Handcrafts and folk art in Michoacán

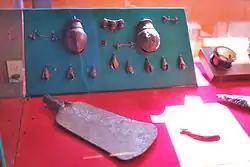
Copper and bronze implements on display at the site museum of Tzintzuntzan

Evidence of pre Hispanic craftsmanship, especially in ceramics, can be found in all parts of the state, but the most developed crafts traditions date from the Purépecha Empire, which centered on Lake Pátzcuaro and extended east to what is now the Michoacán border with the State of Mexico. Pre Hispanic centers of production included Cojumatlán, Zinapécuaro, Apatzingán, Tepalcatepec, Huetamo, Morelia and Cuitzeo as well as the coast and along the Balsas River .